Kenneth C. M. Sills

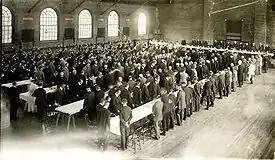
Inaugural luncheon for President Kenneth Sills in Sargent Gymnasium, Bowdoin College, Brunswick, Maine, 1918

After working at Columbia for a brief period of time, Sills returned to teach at Bowdoin in 1906, where he soon became dean. After a failed run for the United States Senate as a democrat in 1916, Sills became president of Bowdoin in 1918. He was determined to keep the school close to its liberal arts curriculum and closed down its Medical School of Maine in 1920. In the early 1930s, Sills was recruited by President Franklin Delano Roosevelt to commission a study on how the Bay of Fundy tides could harness electrical power and, from 1939 to 1941, he served as chairman of the board for the Carnegie Foundation for the Advancement of Teaching. After World War II, he served on the board of trustees of the World Peace Foundation. Sills served an unusually long term as president, finally resigning in 1952, widely regarded as one of the most prominent and amiable college presidents in Bowdoin's over 200-year history. Nevertheless, a published poet, he is perhaps best known today for having written the school's Alma Mater, "Rise, Sons of Bowdoin" which continues to be sung today more than fifty years after it was originally written.